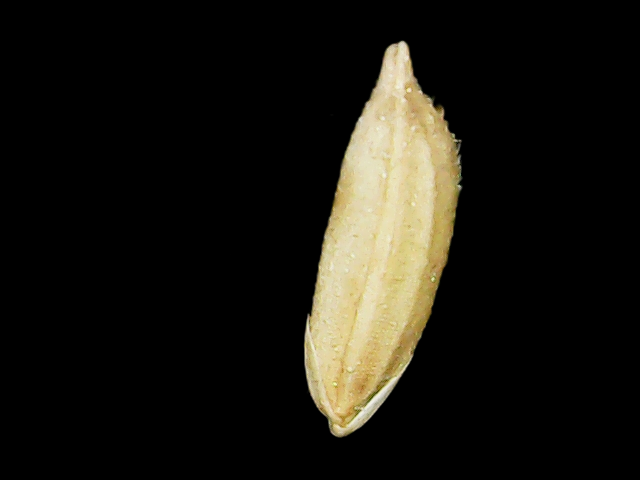
Rice variety: Binadhan12